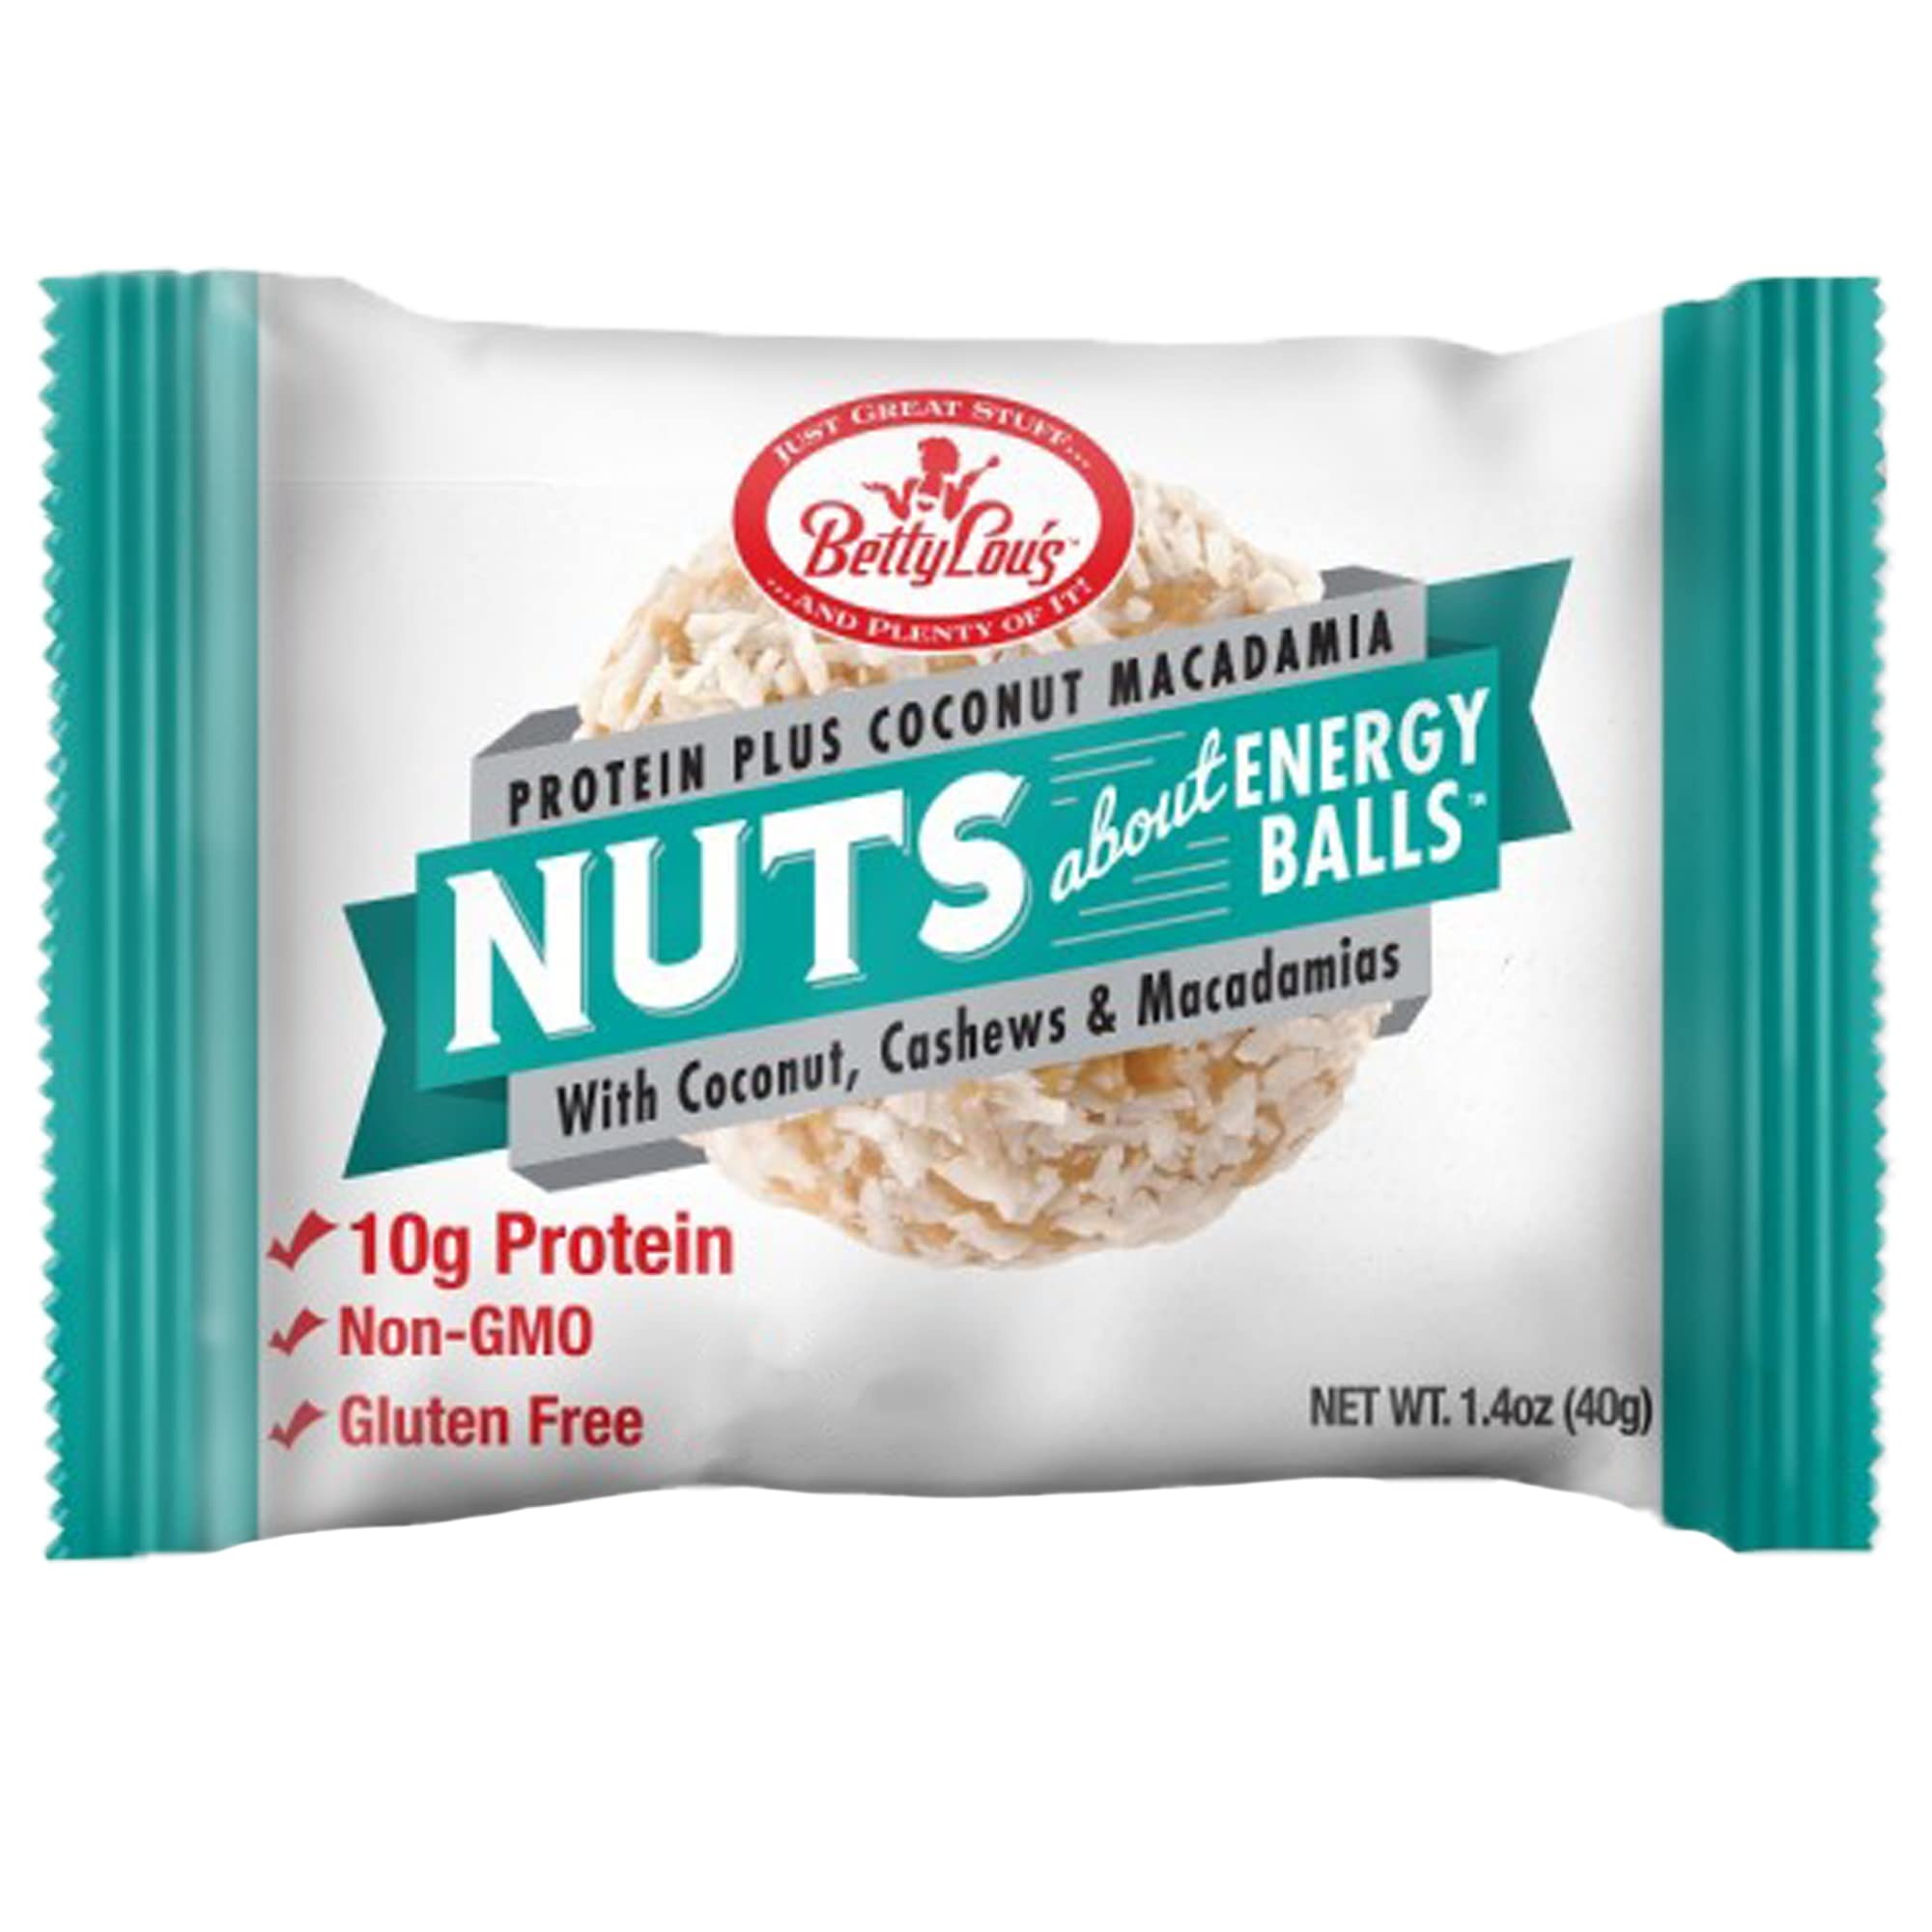
Item Name: Betty Lou's Protein Plus Coconut Macadamia Energy Balls, Gluten Free, Non GMO, No Refined Sugar, Healthy Snacks for Kids & Adults, Individually Wrapped (12 Pack)
Bullet Point 1: HEALTHY NEVER TASTED SO GOOD: Why settle for bland & boring? These flavor-packed protein snacks are loaded with natural nutrients... and they're so yummy you'll reach for them every chance you get.
Bullet Point 2: INSTANT ENERGY BOOST: Ready to run or work out? Grab these gluten free snacks to fuel up on the go with 10g protein, 2g fiber & more. Individually wrapped – toss 'em right in your backpack or gym bag.
Bullet Point 3: GLUTEN FREE: No gluten. No preservatives. No refined sugar. No trans fats. No cholesterol. Non-GMO. These tasty treats contain only clean ingredients like nuts, oats & unrefined sweeteners.
Bullet Point 4: ALL-AMERICAN PURITY & QUALITY: Betty Lou's Nuts About Energy Balls are lovingly baked in small artisanal batches right here in the USA. Count on these protein bars for gourmet goodness in your well-balanced diet.
Bullet Point 5: GUILT-FREE TREATS FOR THE WHOLE FAMILY: Pack them in your kids' lunchboxes. Tuck a few in your briefcase. Tote them along on camping trips. You'll always feel good about serving these gourmet snacks.
Value: 12.0
Unit: Count

Price: 27